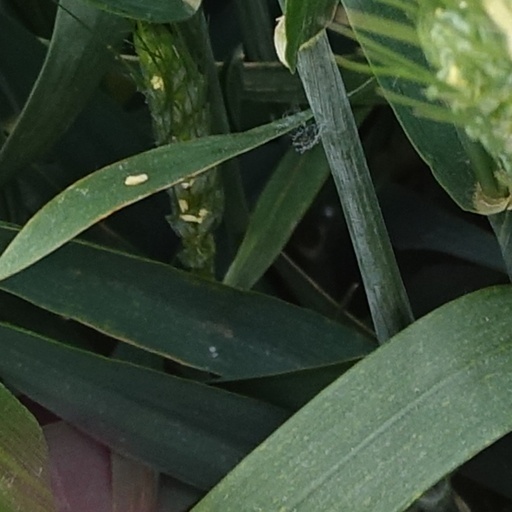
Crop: wheat